Nikolay Beketov

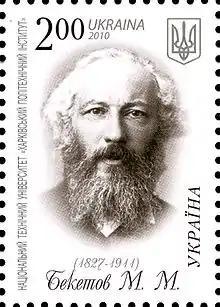
Beketov on a 2010 commemorative stamp of Ukraine

In 1890 Beketov delivered lectures on the "Basics of Thermochemistry" at Moscow State University.